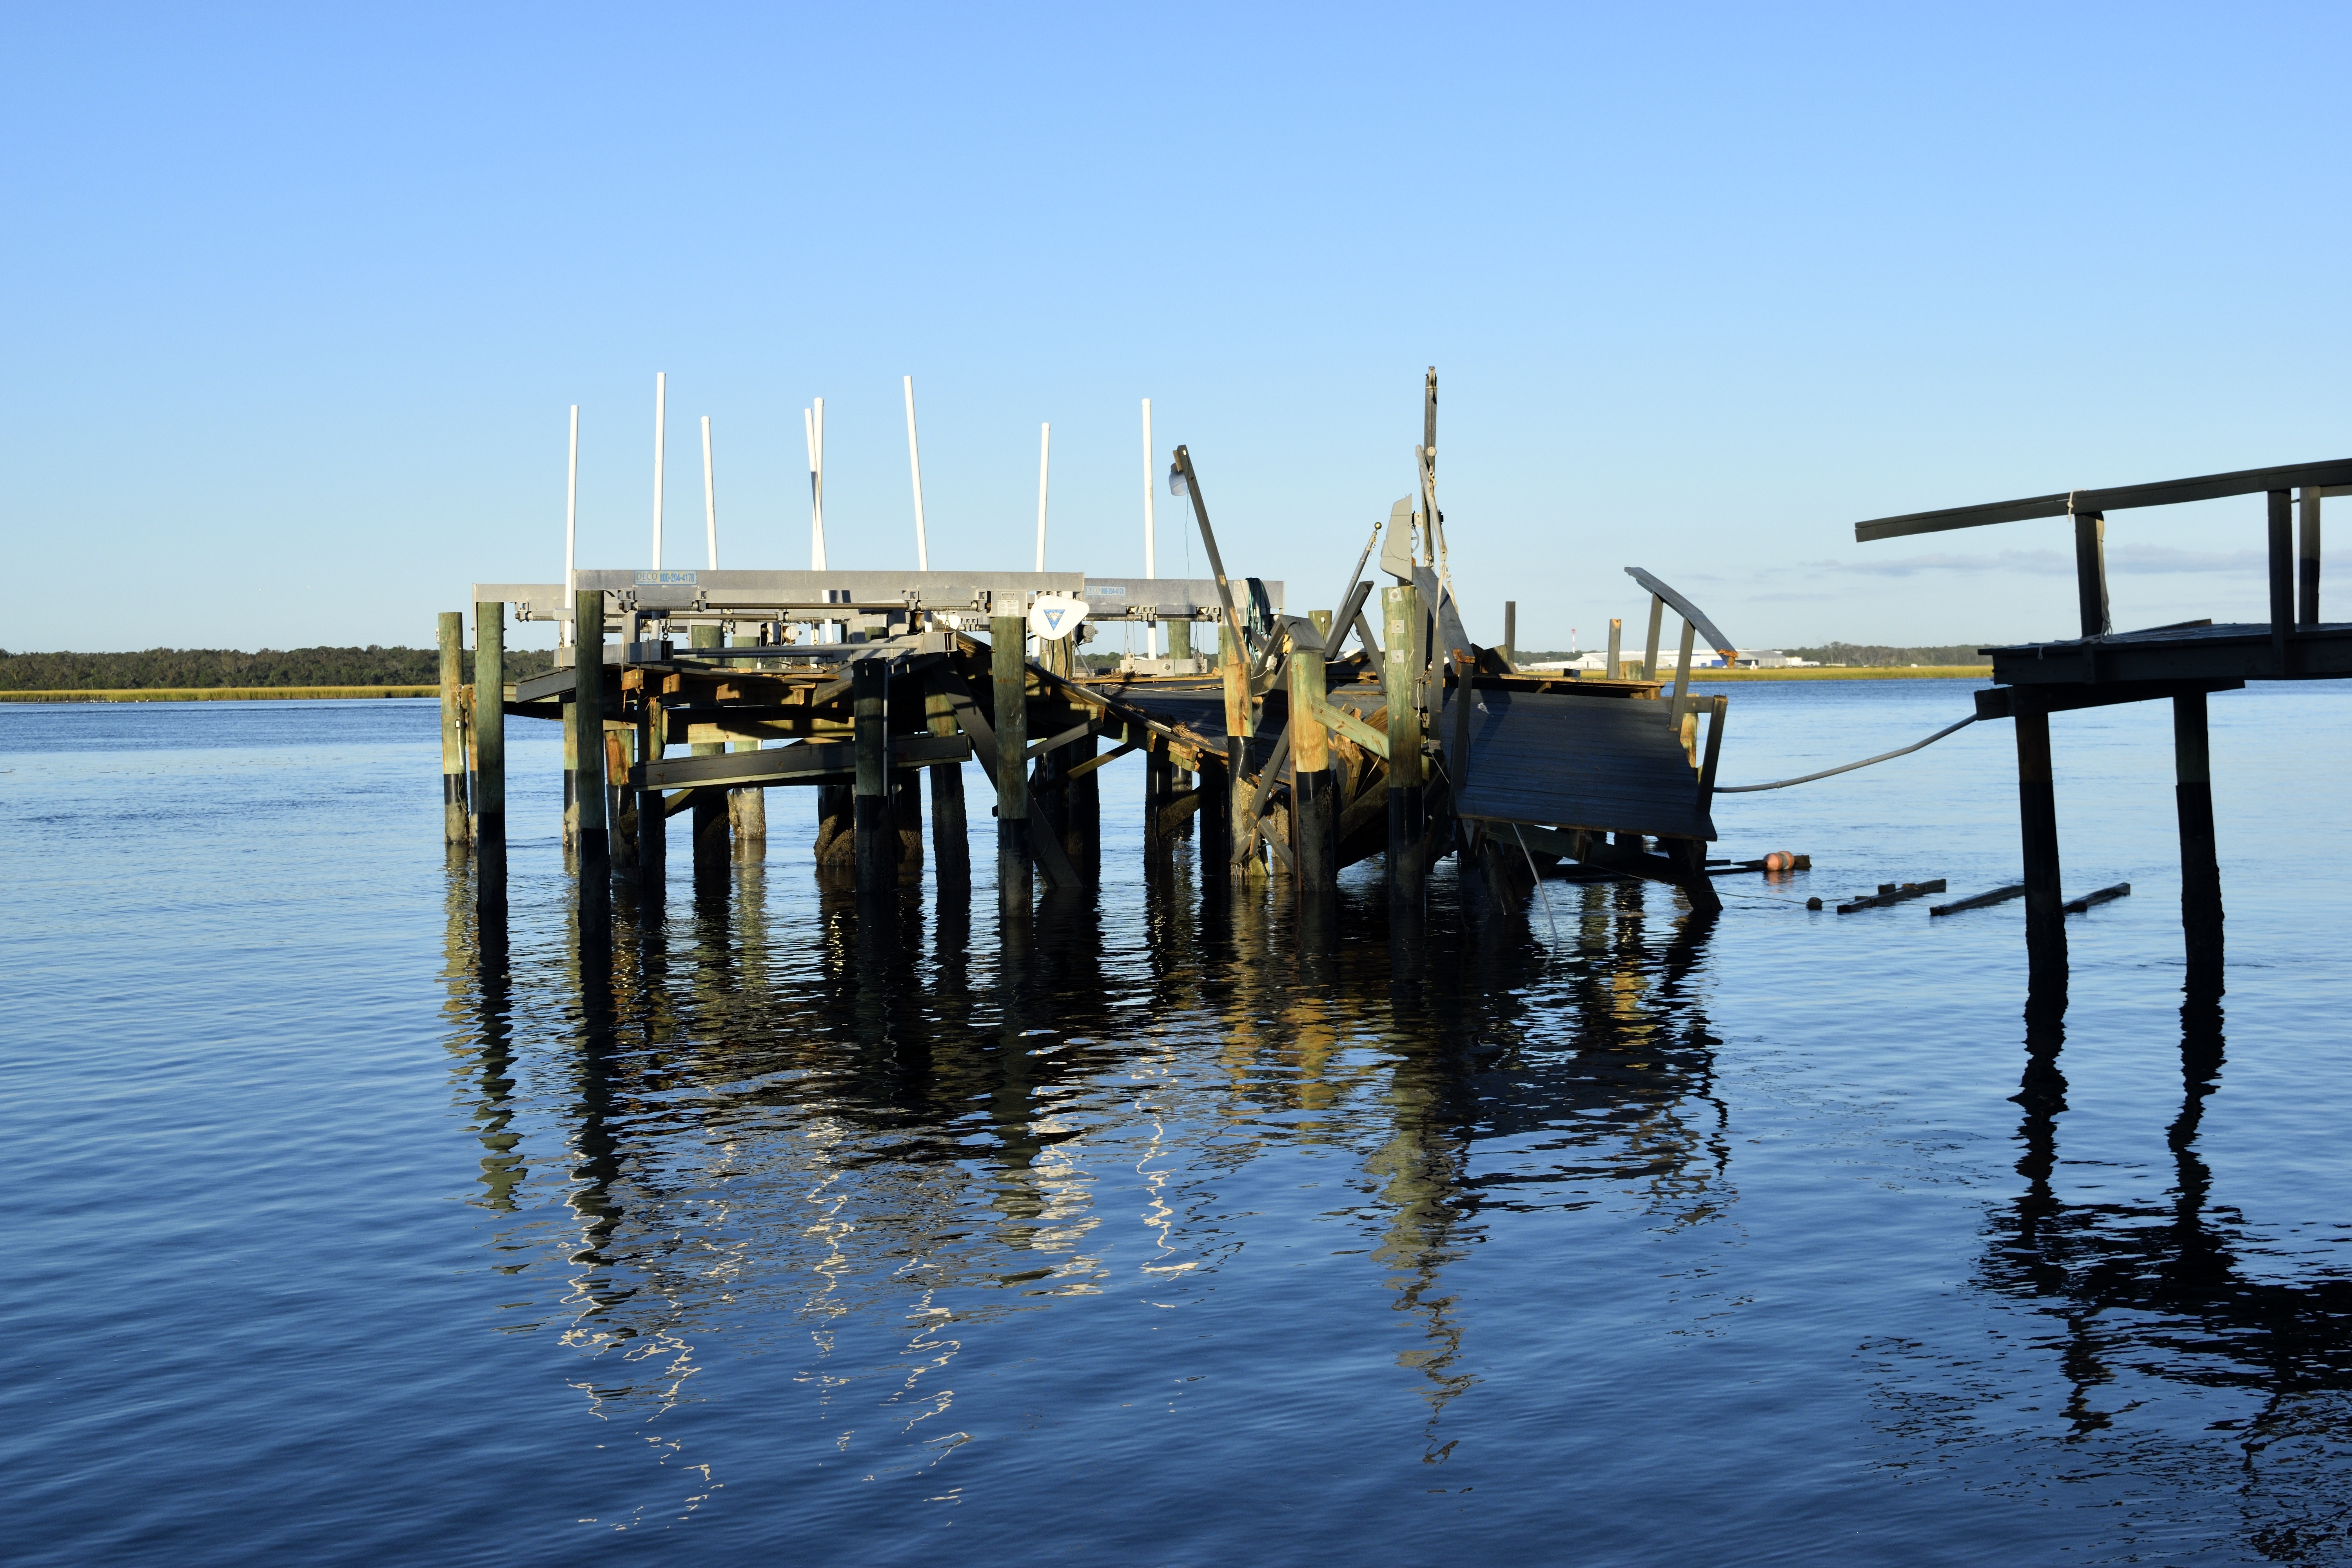
beach, sea, water, dock, boat, wind, pier, coastline, construction, reflection, vehicle, flood, weather, storm, usa, bay, harbor, abandoned, marina, waterway, outdoors, boating, danger, hurricane, trash, destruction, damage, debris, florida, st augustine, insurance, water damage, hurricane matthew